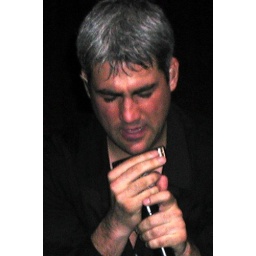
He's all red in the face and sweating. He put everything he had into his performance.